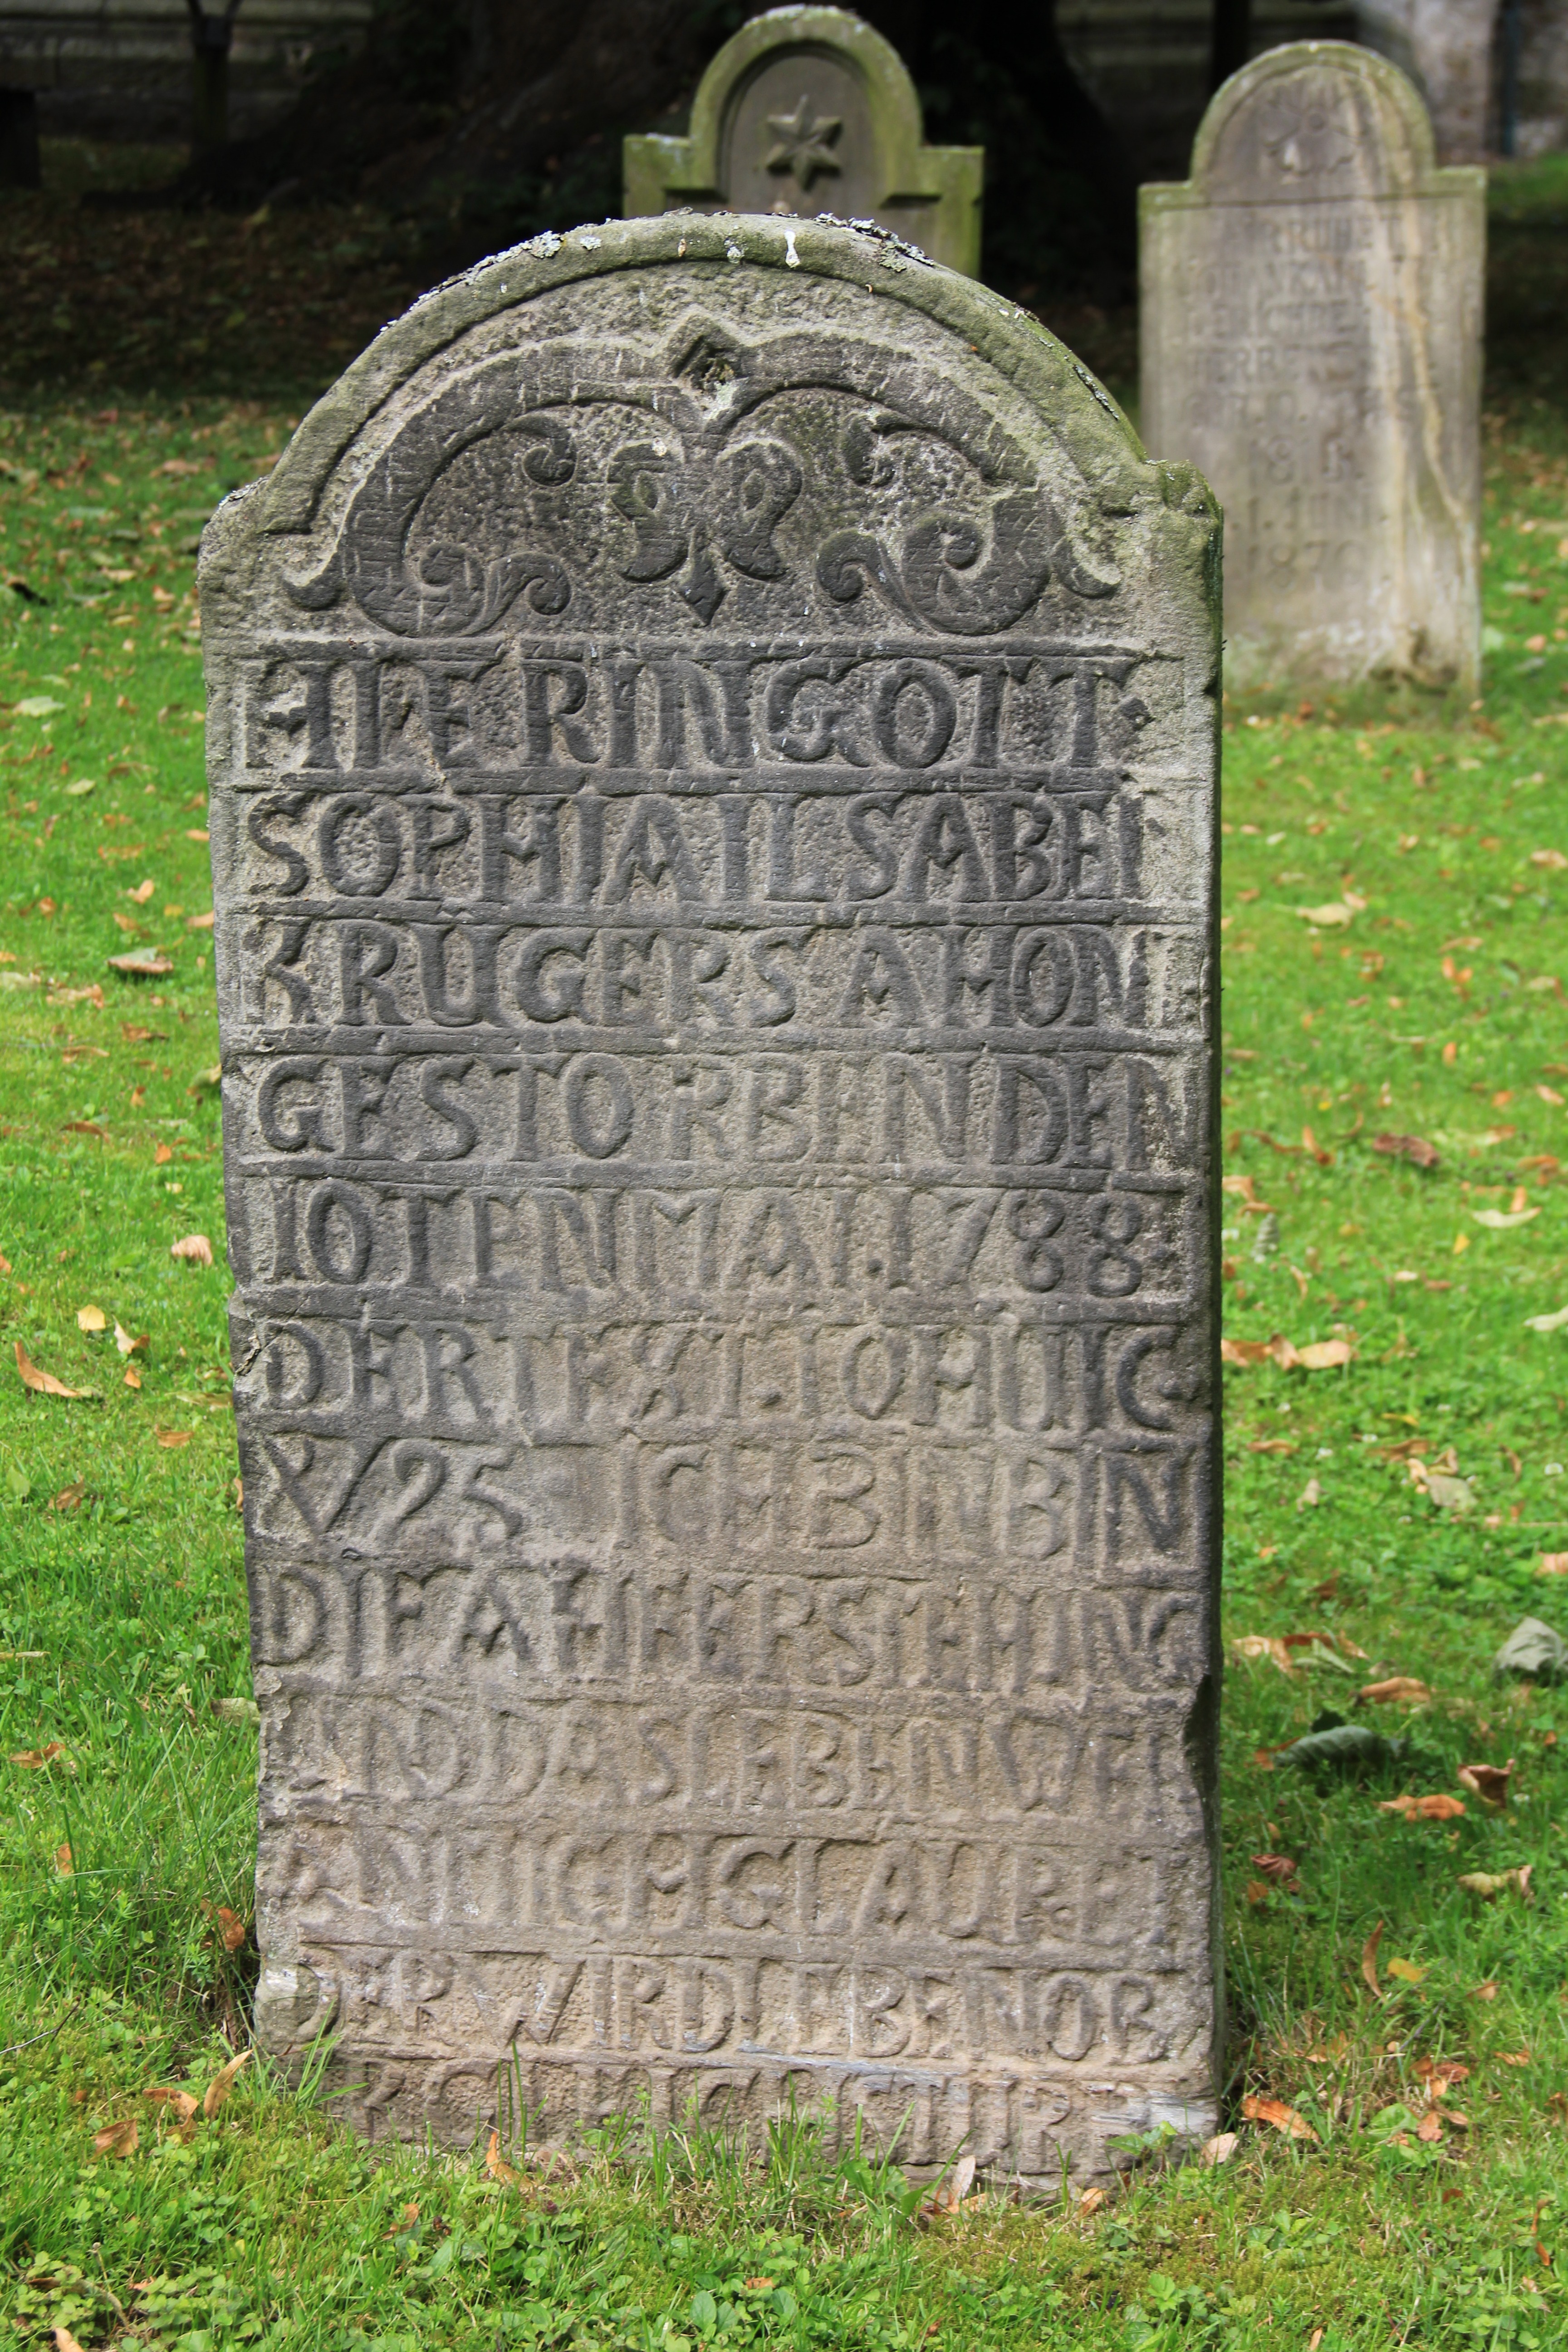
cemetery, tombstone, grave, memorial, headstone, stele